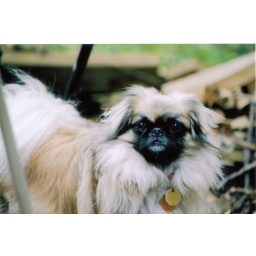
My dad's dog Munkins. It's an &amp;quot;okay&amp;quot; picture. the bar thing in front bothers the hell out of me.